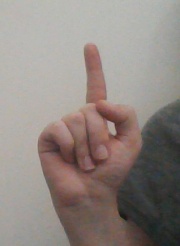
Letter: bb